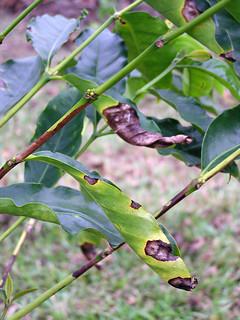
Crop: unknown
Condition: coffee_coffee_berry_blotch